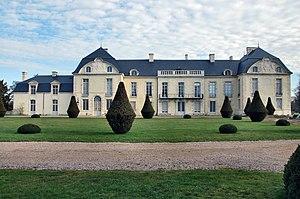
Cet article recense de manière non exhaustive les châteaux, maisons fortes, manoirs, mottes castrales, situés dans le département français de l'Orne. Le cas échéant, il est fait état des inscriptions et classements au titre des monuments historiques.
Le château de Médavy, situé à mi-chemin sur la route reliant Argentan à Sées, sur la commune de Médavy dans le département de l'Orne, est une belle demeure du XVIIIᵉ siècle, d’architecture classique inspirée de Mansart, construite sur les bases d’une forteresse plus ancienne comme en témoignent les douves et deux tours imposantes. Le bâtiment principal actuel fut érigé entre 1705 et 1724 par Jacques-Léonor Rouxel de Médavy, maréchal de France, et l’ensemble fut embelli entre 1754 et 1789 par Pierre Thiroux de Monregard, fermier général des postes et relais de France.
Médavy est une commune française, située dans le département de l'Orne en région Normandie, peuplée de 154 habitants.